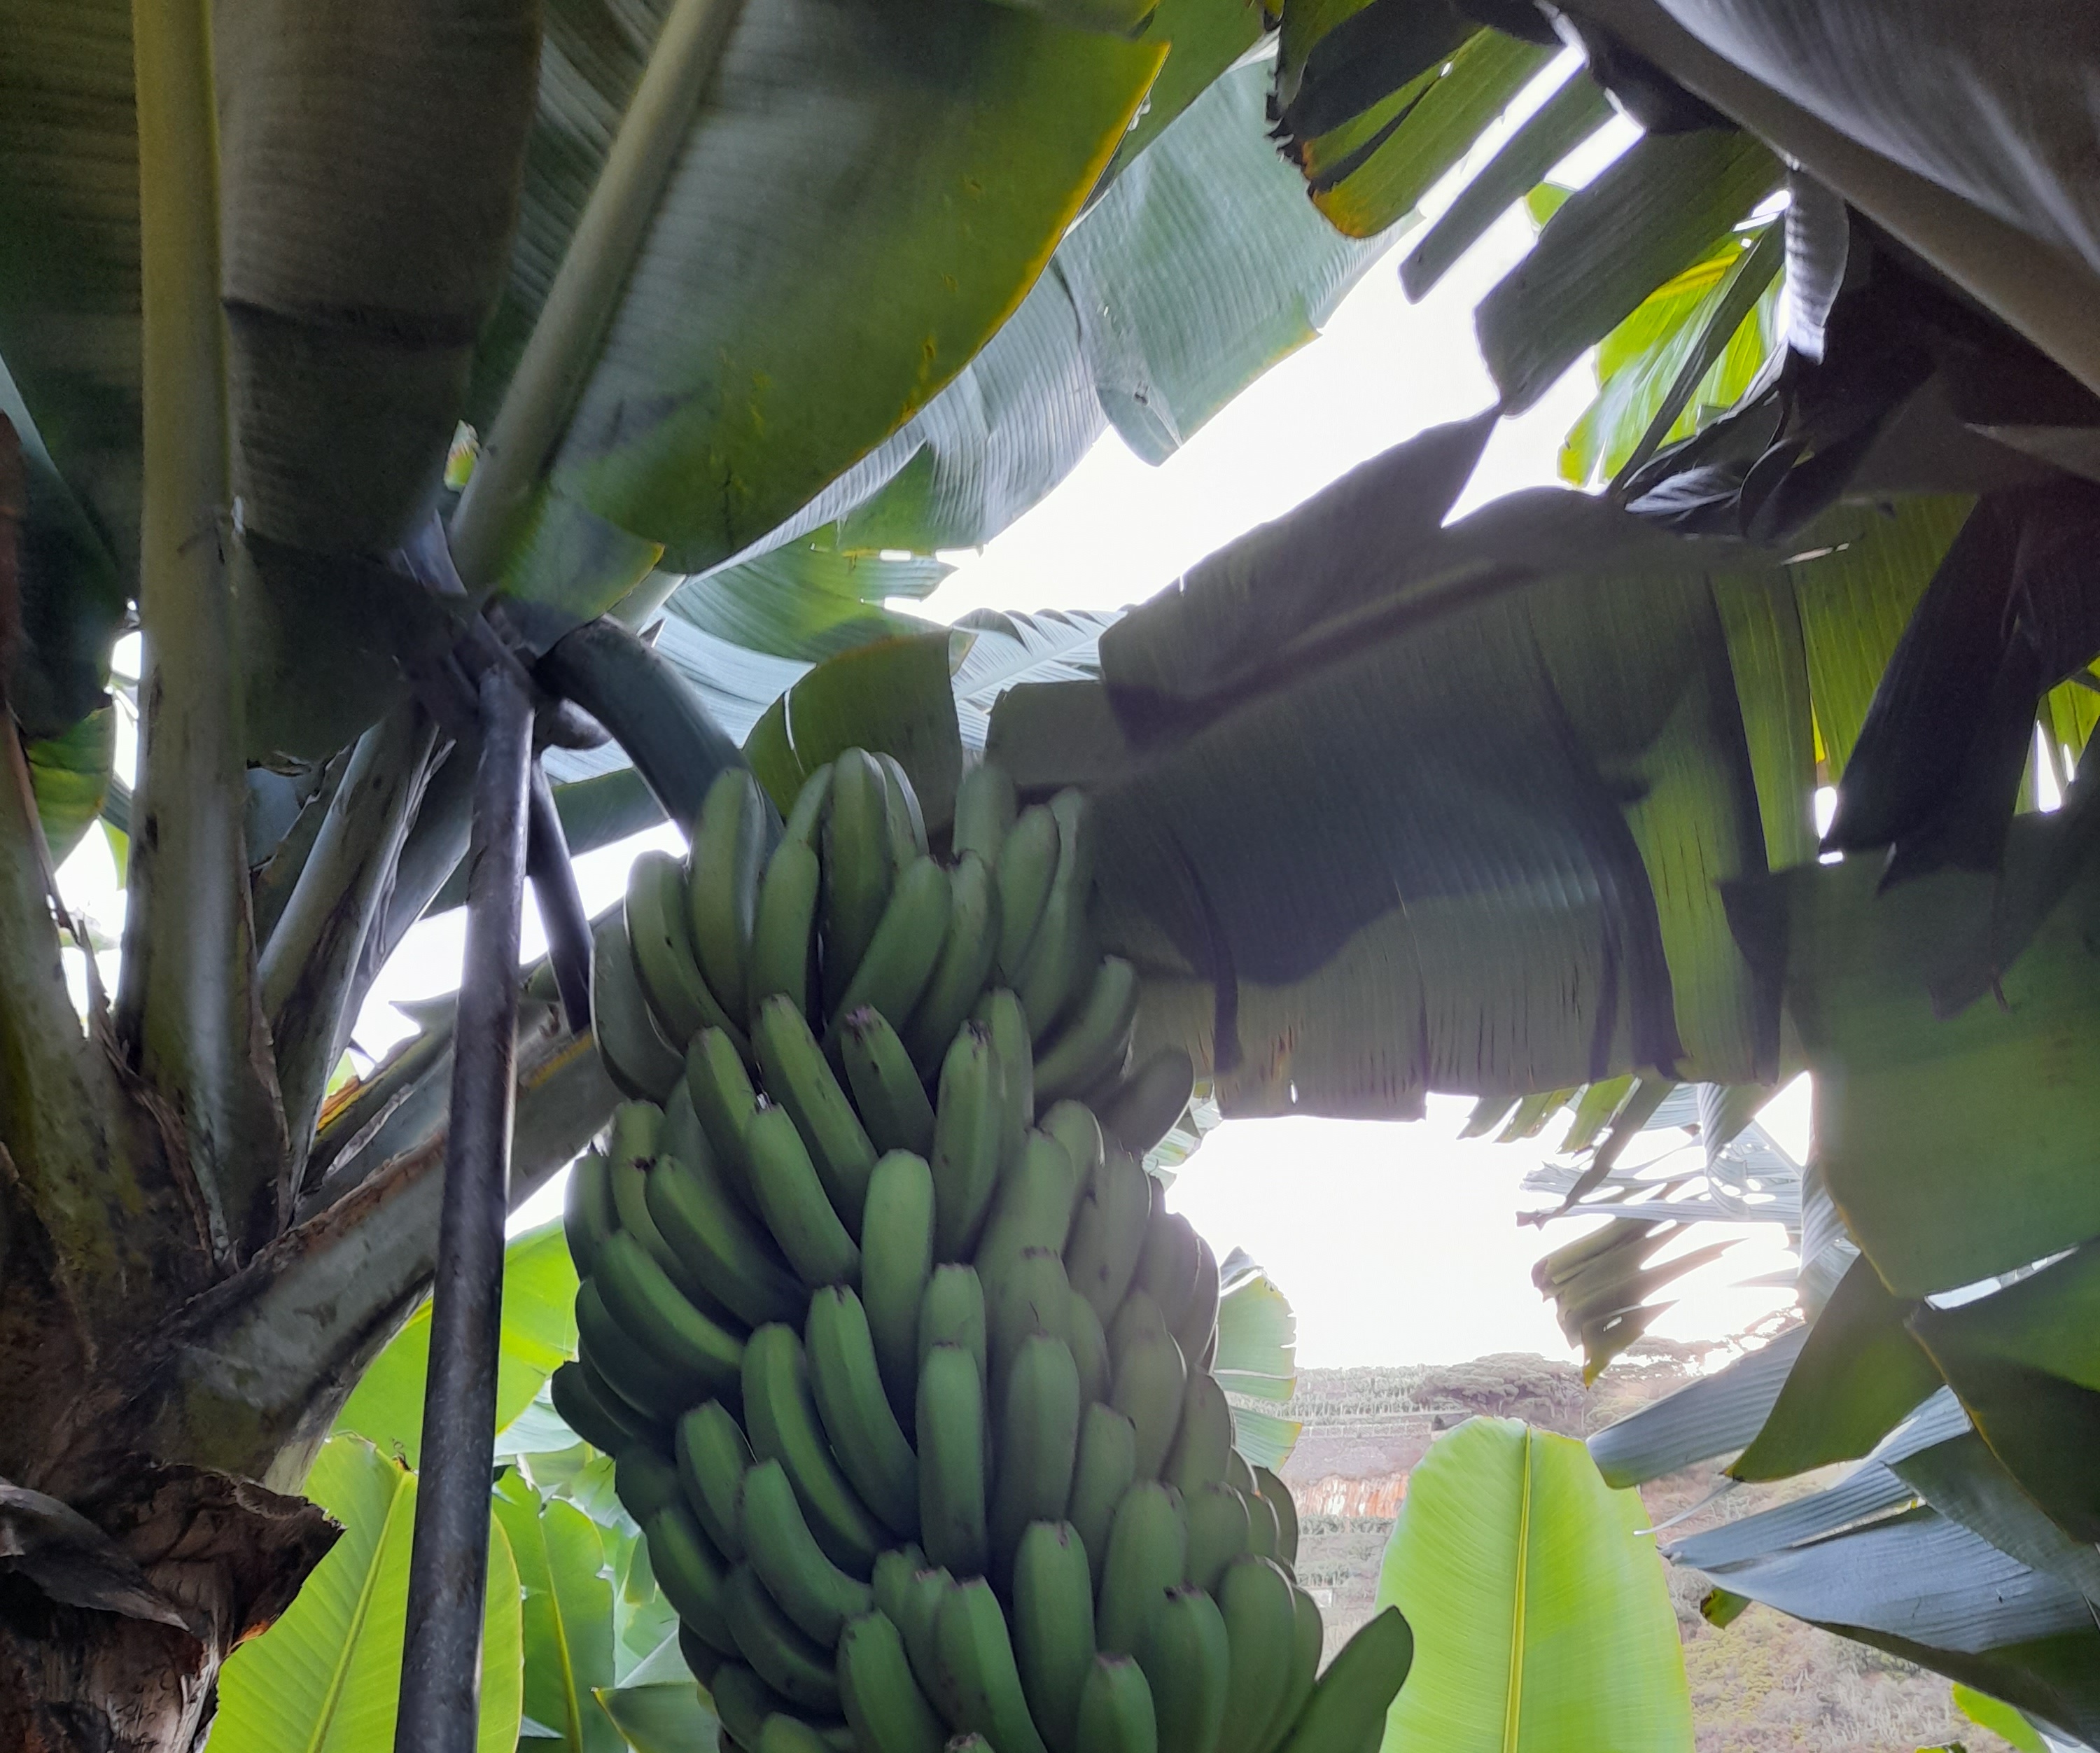
Label: Keep